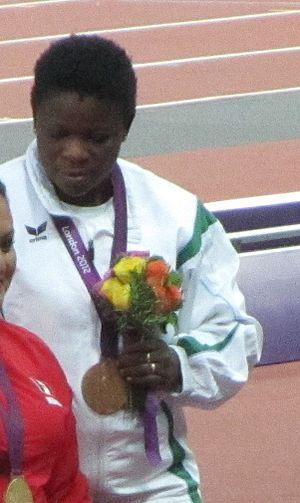
Eucharia Njideka Iyiazi, née le 19 décembre 1973, est une athlète handisport nigériane, concourant dans la catégorie F57/58 du lancer du poids et du lancer du disque.